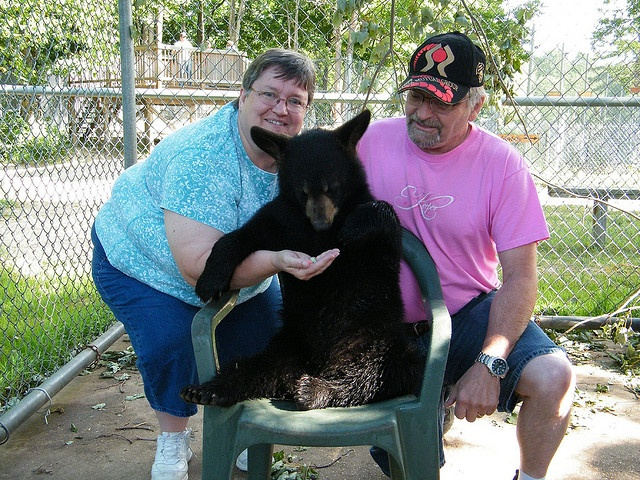
An older couple at a petting zoo with a baby bear.
A man and a woman posing behind a bear cub sitting in a chair.
An older couple kneeling down to hug a black bear sitting in a plastic chair.
The middle aged couple pose by the bear cub seated on a lawn chair.
Two people pose with a bear cub who is perched up on a chair.